Meuse–Argonne offensive

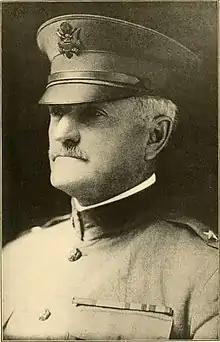
General John J. Pershing, Commander-in-Chief of the American Expeditionary Forces (AEF).

The American forces initially consisted of 15 divisions of the U.S. First Army commanded by General John J. Pershing until October 16 and then by Lieutenant General Hunter Liggett. The logistics were planned and directed by then Colonel George C. Marshall. The French forces next to them consisted of 31 divisions, including the Fourth Army (under Henri Gouraud) and the Fifth Army (under Henri Mathias Berthelot). The U.S. divisions of the AEF were oversized (12 battalions per division versus the French-British-German nine battalions per division), being up to twice the size of other Allies' battle-depleted divisions upon arrival, but the French and other Allied divisions had been partly replenished prior to the Grand Offensive, so both the U.S. and French contributions in troops were considerable. All of the heavy equipment (tanks, artillery, and aircraft) was provided by the Allies (mainly by the French Army). For the Meuse–Argonne front alone, this represented 2,780 artillery pieces, 380 tanks, and 840 planes.